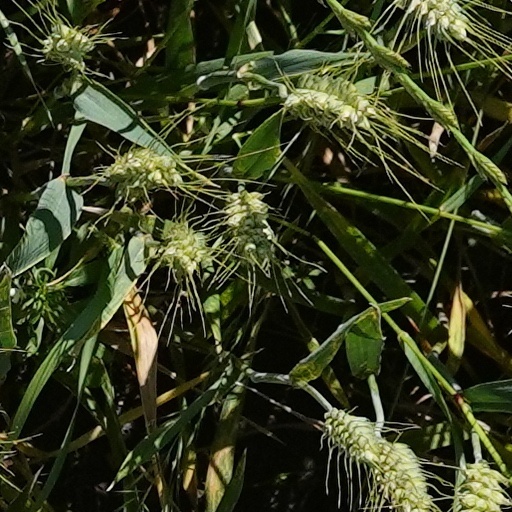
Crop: wheat